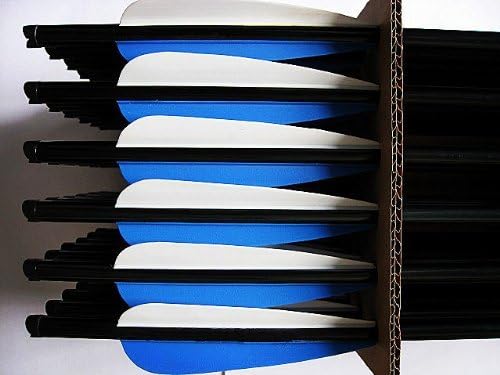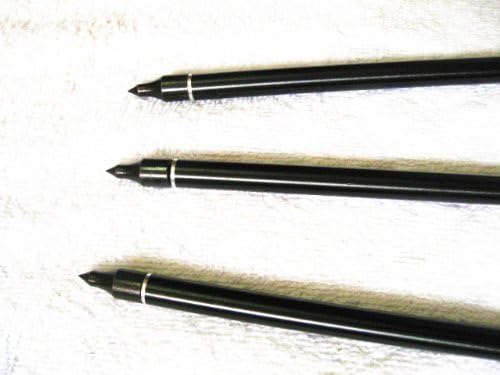
GPP® Hunting Archery Aluminum Arrow 22" Crossbow Bolts Arrow with 4" vanes and Replaced Arrowhead/Tip
Category: Sports & Outdoors
Description: Outter diameter : 8.8mm  Inner diameter : 7.6mm  Material of arrow shaft : Aluminum  Length of arrow shaft : 22"  Weight of arrow point (broadheads only) : 125 grain  Weight: about 24g/pc without point  Arrow nock : halfmoon shape  Arrow vane : 4" vanes , two blue one white With aluminium insert for screwing the arrow tips  Usage : for crossbow hunting or archery  Please note that the picture is 12pcs .  NOTE: This is NOT a toy do NOT shoot at people  100% Brand New, ship from China, we ship by China Post Air Mail service, 9-15 days to arrive
Features: Material of arrow shaft : Aluminum | Arrow nock : halfmoon shape | Arrow vane : 4" vanes , two blue one white | Usage : for crossbow hunting or archery | NOTE: This is NOT a toy do NOT shoot at people